Maassluis

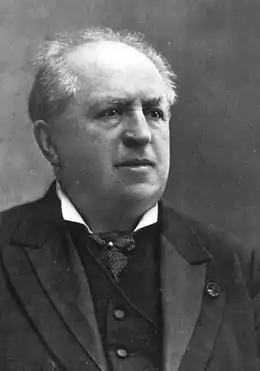
Abraham Kuyper, 1905

Maassluis was the setting for "Spetters", filmed by director Paul Verhoeven in 1980.